Richard Field (printer)

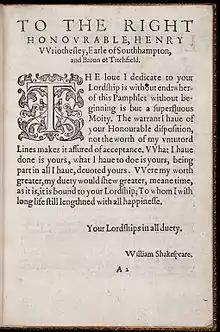
The dedication page of "The Rape of Lucrece".

Field is best remembered for printing the early editions of three of Shakespeare's non-dramatic poems: